Norbert Brunner (artist)

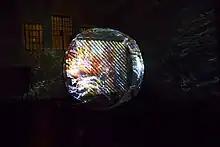
Timebubble 2009, Belvedere 21, Vienna, Austria

Norbert Brunner (born 1969, Hohenems, Austria) is an Austrian object, conceptual and installation artist.